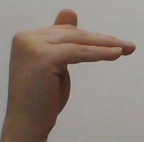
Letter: khaa